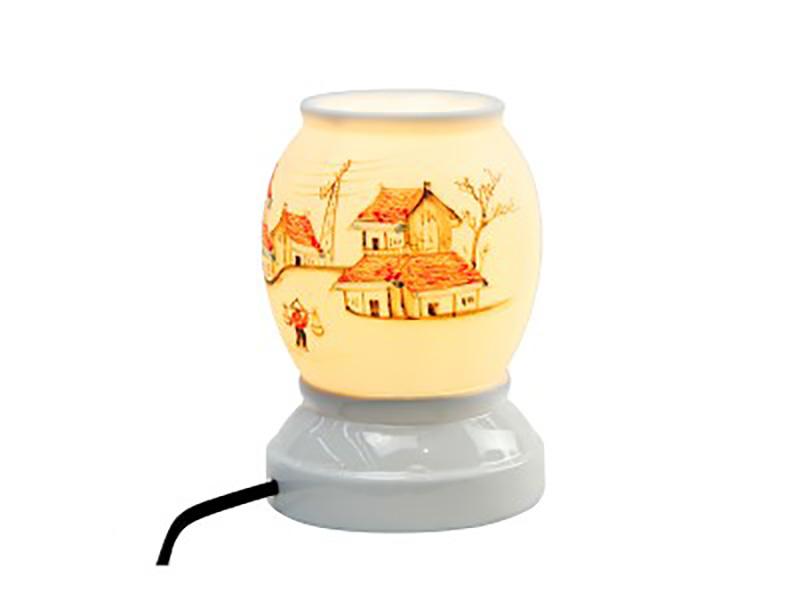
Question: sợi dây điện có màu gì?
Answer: có màu đen